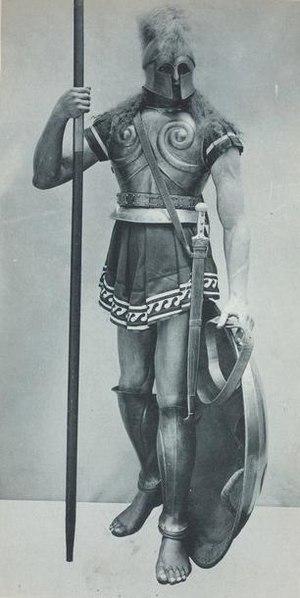
L'hoplite est un fantassin de la Grèce antique, lourdement armé, par opposition au gymnète et au peltaste, armés plus légèrement. Présent dans chaque cité-État, il représente le soldat d'élite grec par excellence.